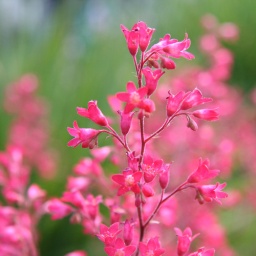
A simple shot of flowers against a green backdrop.